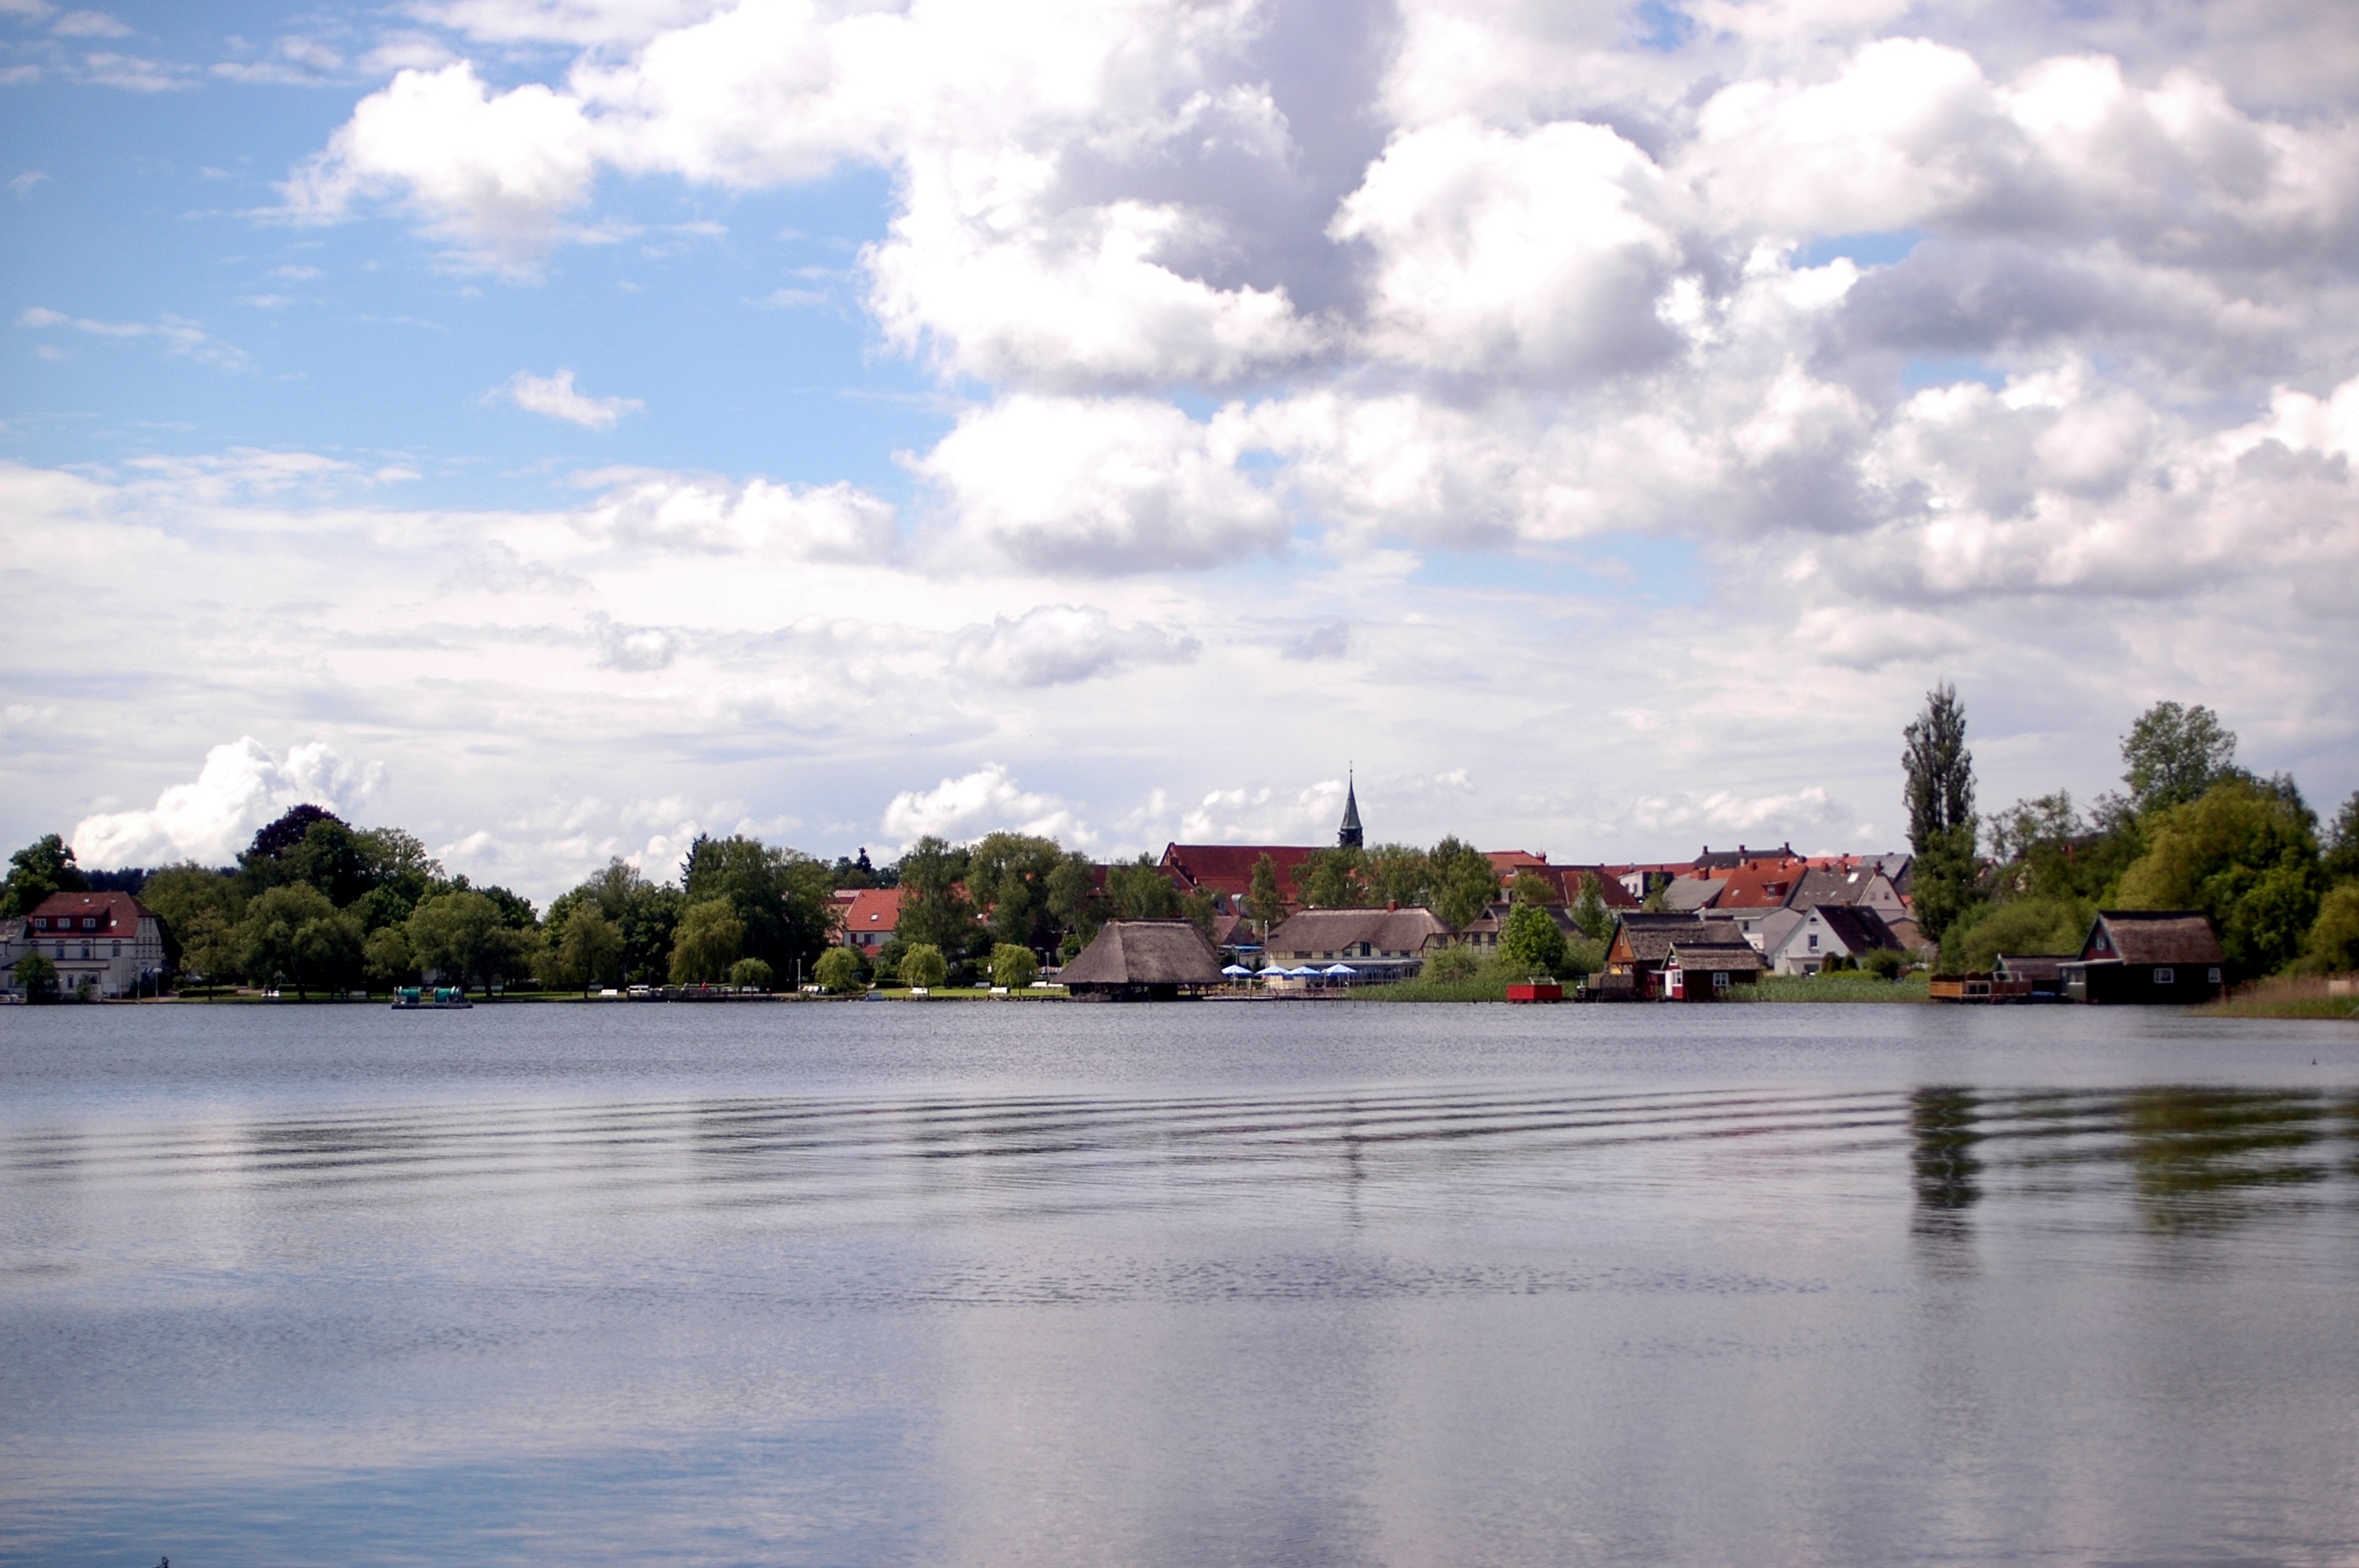
landscape, sea, coast, tree, water, cloud, sky, shore, lake, river, vacation, idyllic, reflection, vehicle, holiday, bay, waterway, body of water, waters, mecklenburg, lake district, m ritz